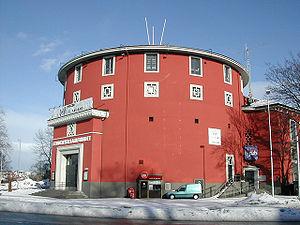
Studentersamfundet i Trondhjem, ou plus court Samfundet est la plus grande association étudiante de Norvège et aussi le nom du bâtiment où se trouve l'association. En plus d'accueillir un café et d'organiser régulièrement des concerts et autres activités, c'est une organisation indépendante pour tous les étudiants et professeurs à Trondheim, appartenant à ses membres, qui étaient plus de 8 000 en 2004, et plus de 13 500 en 2018.